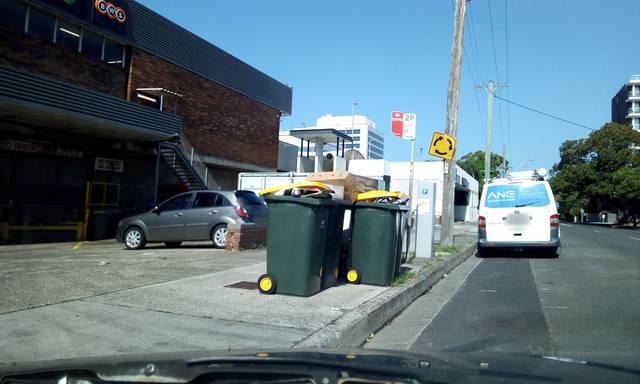
Region: Australia
Coordinates: -34.428, 150.896